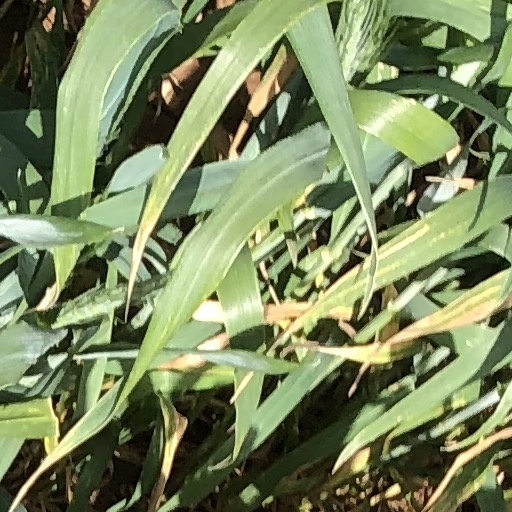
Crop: wheat